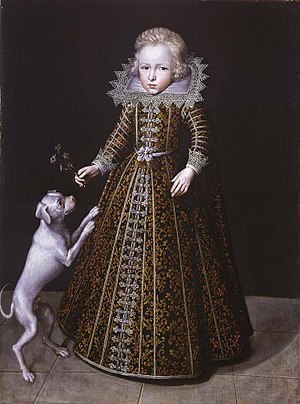
Ulrik (maleri)
Ulrik er et maleri fra ca. 1615 af den hollandske kunstner Jakob van Doordt. Det blev malet på Rosenborg Slot og viser Ulrik, Christian 4.'s tredje søn med dronning Anna Cathrine.